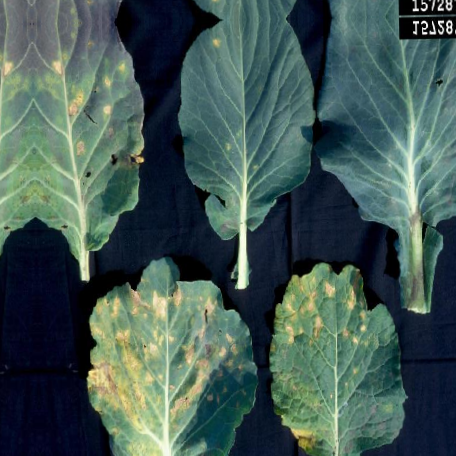
Label: Downy Mildew